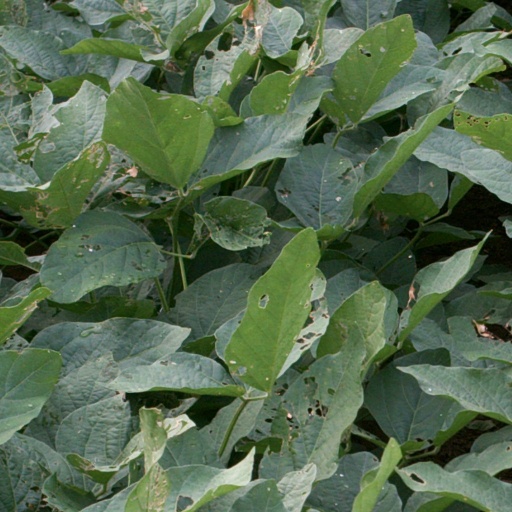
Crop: soybean